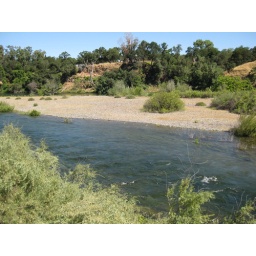
The water is high in the salmon spawning channel, near mile marker 20.5.